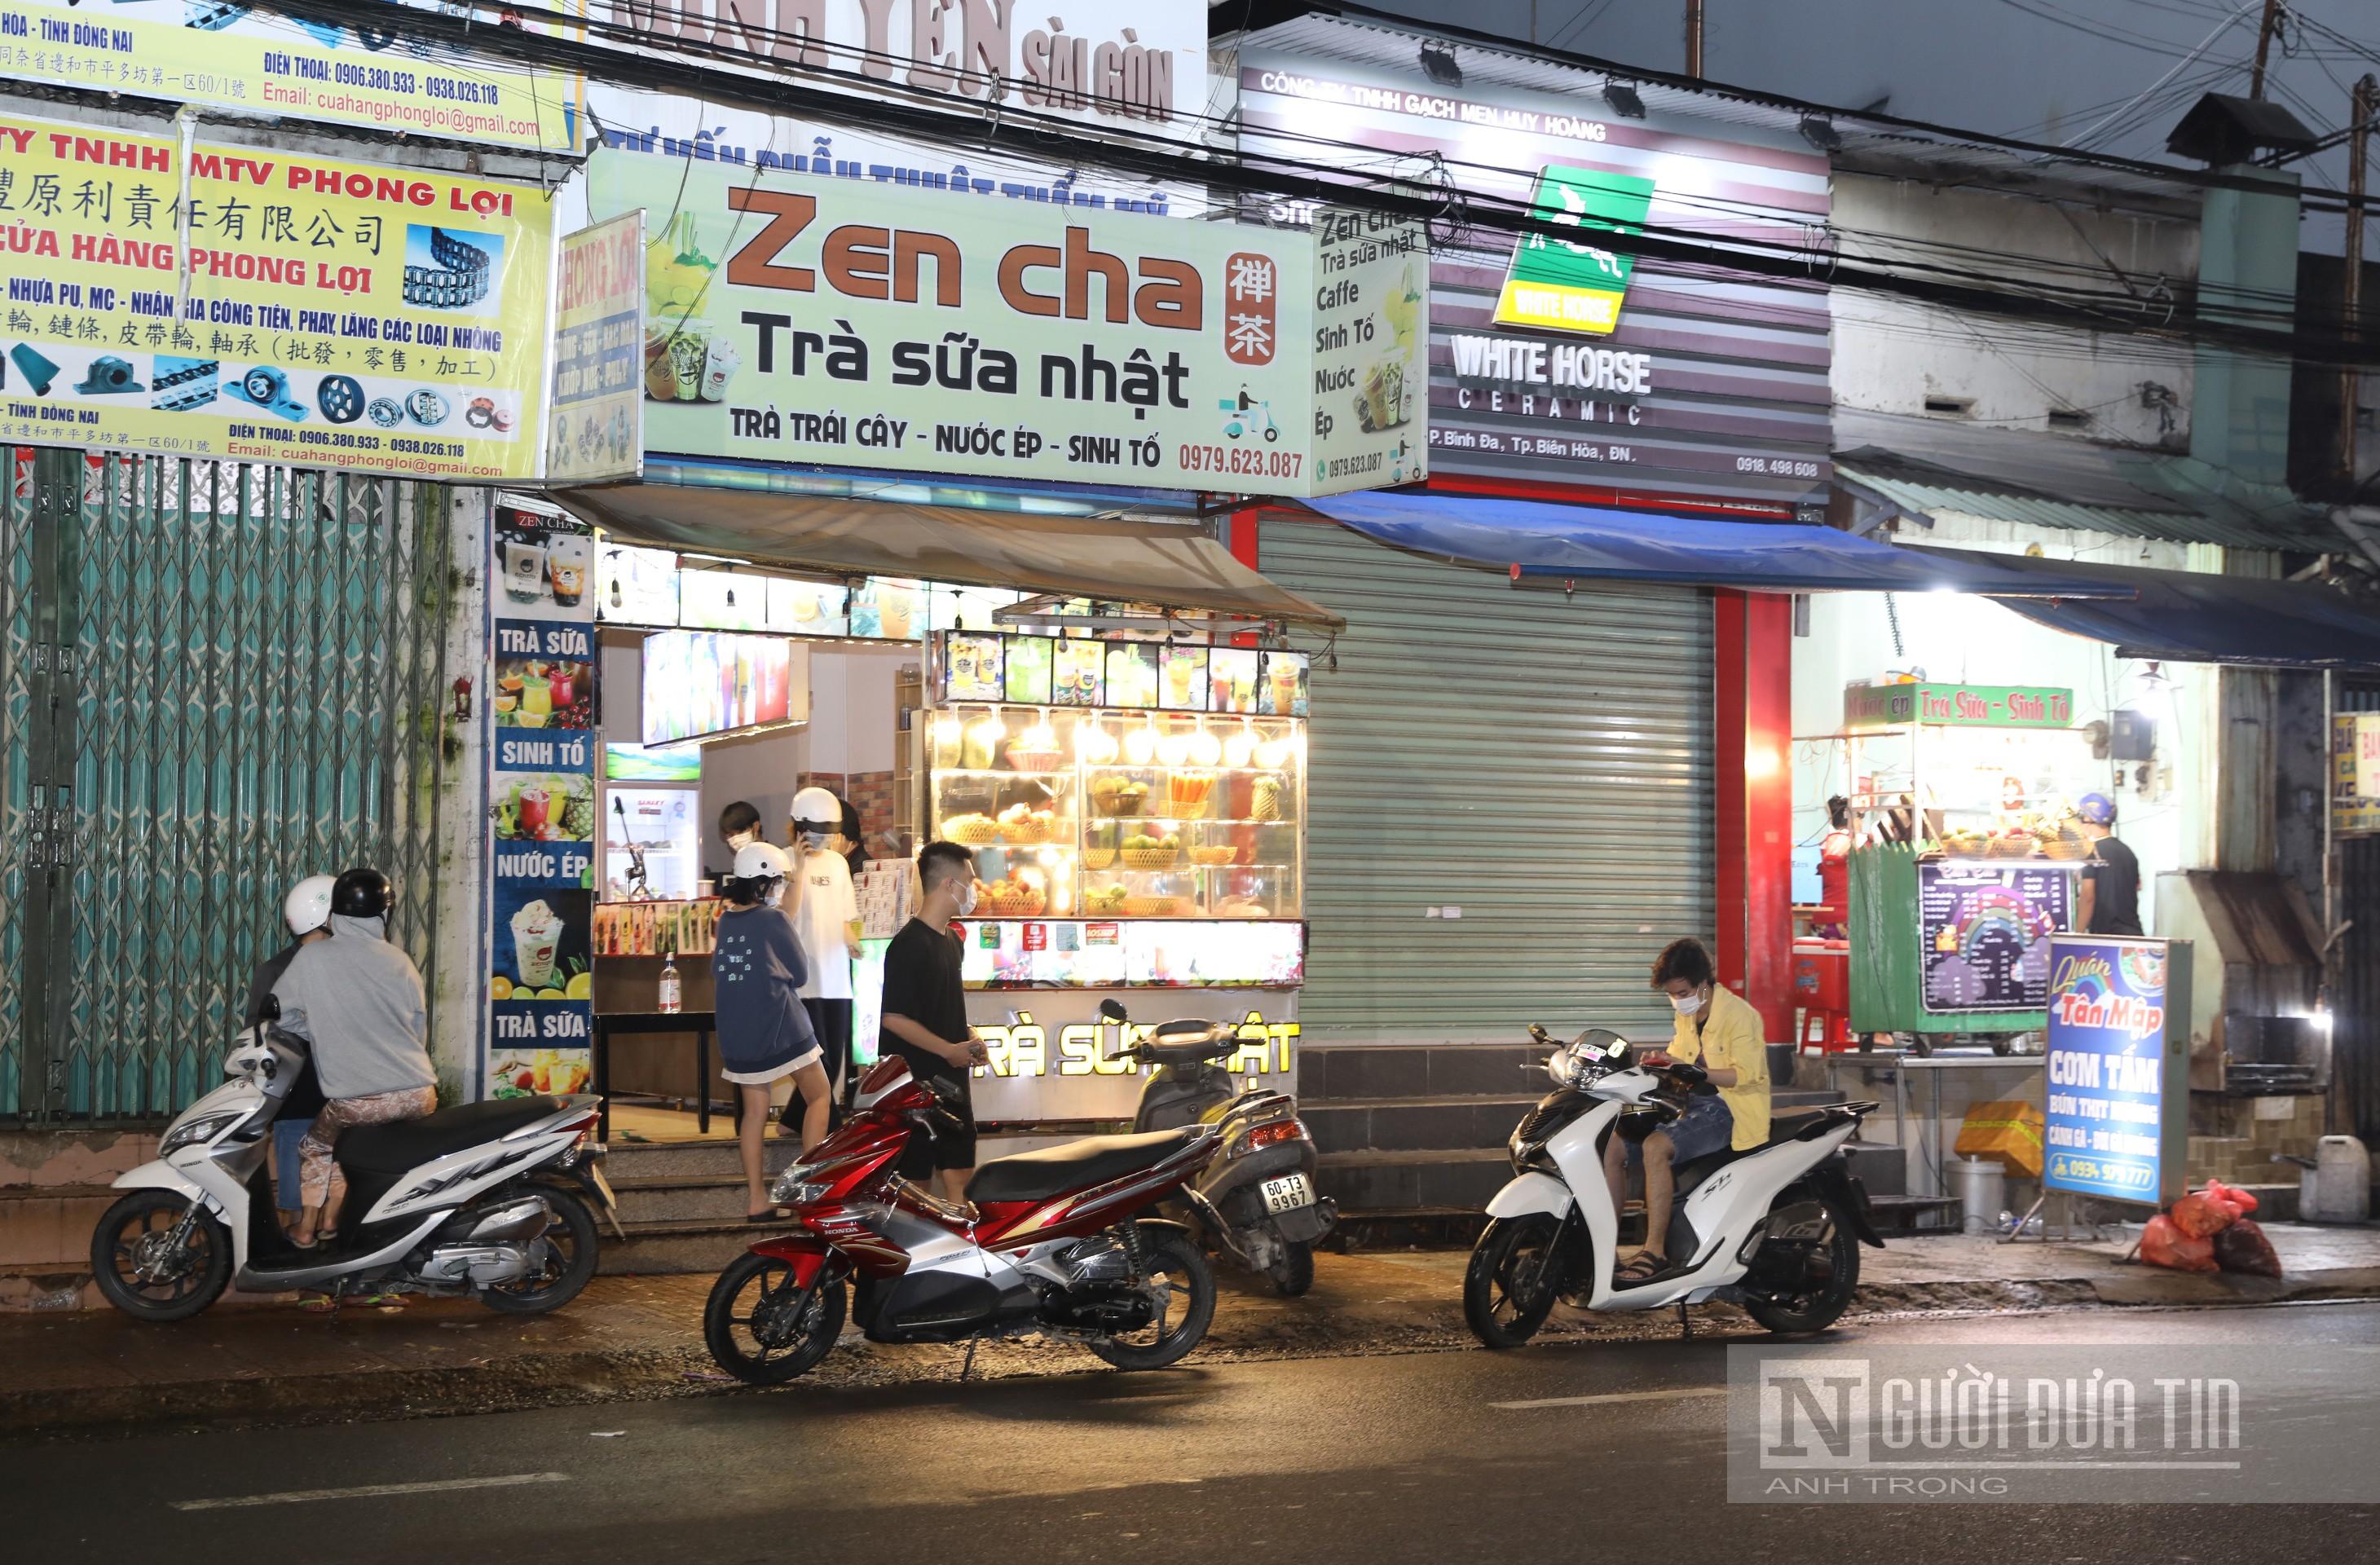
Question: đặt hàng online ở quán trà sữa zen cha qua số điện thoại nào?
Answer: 0979623087